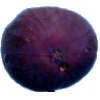
Label: fig